Design sprint

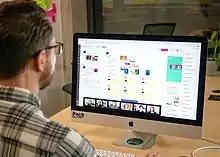
A facilitator delivering a remote design sprint workshop with participants on screen

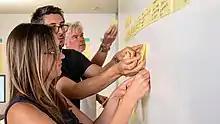
The 'understand' phase of a design sprint workshop

The creators of the design sprint approach, recommend preparation by picking the proper team, environment, materials and tools working with six key 'ingredients'.